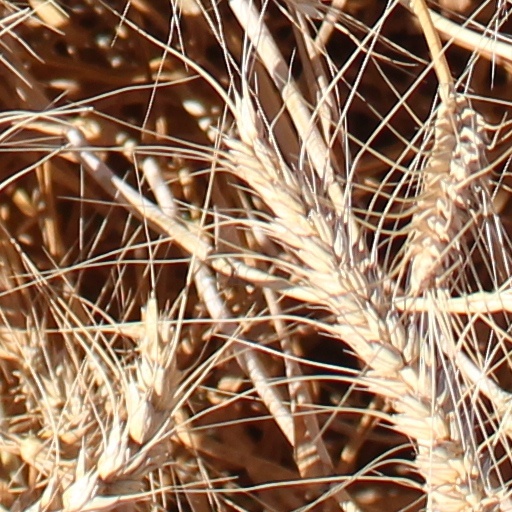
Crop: wheat